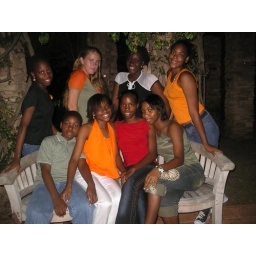
this is the night of ma girl ricia birthday the one sittin in orange